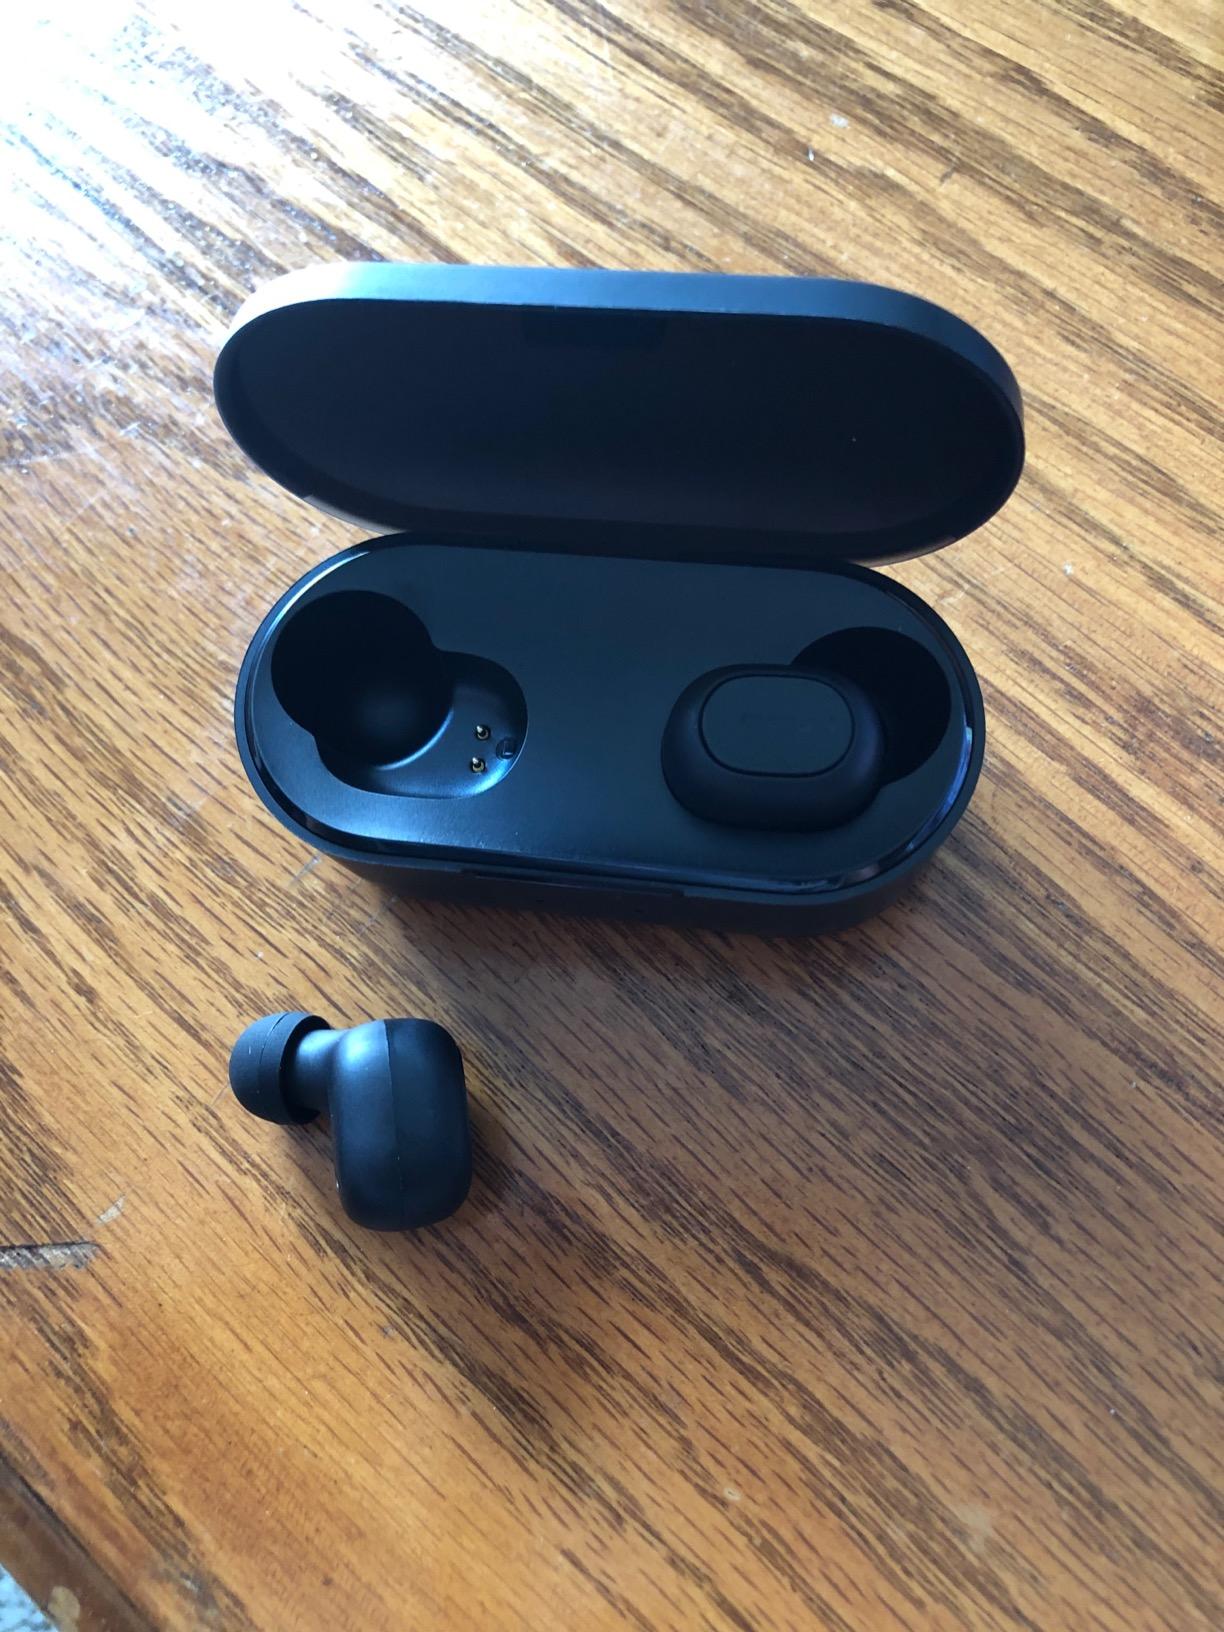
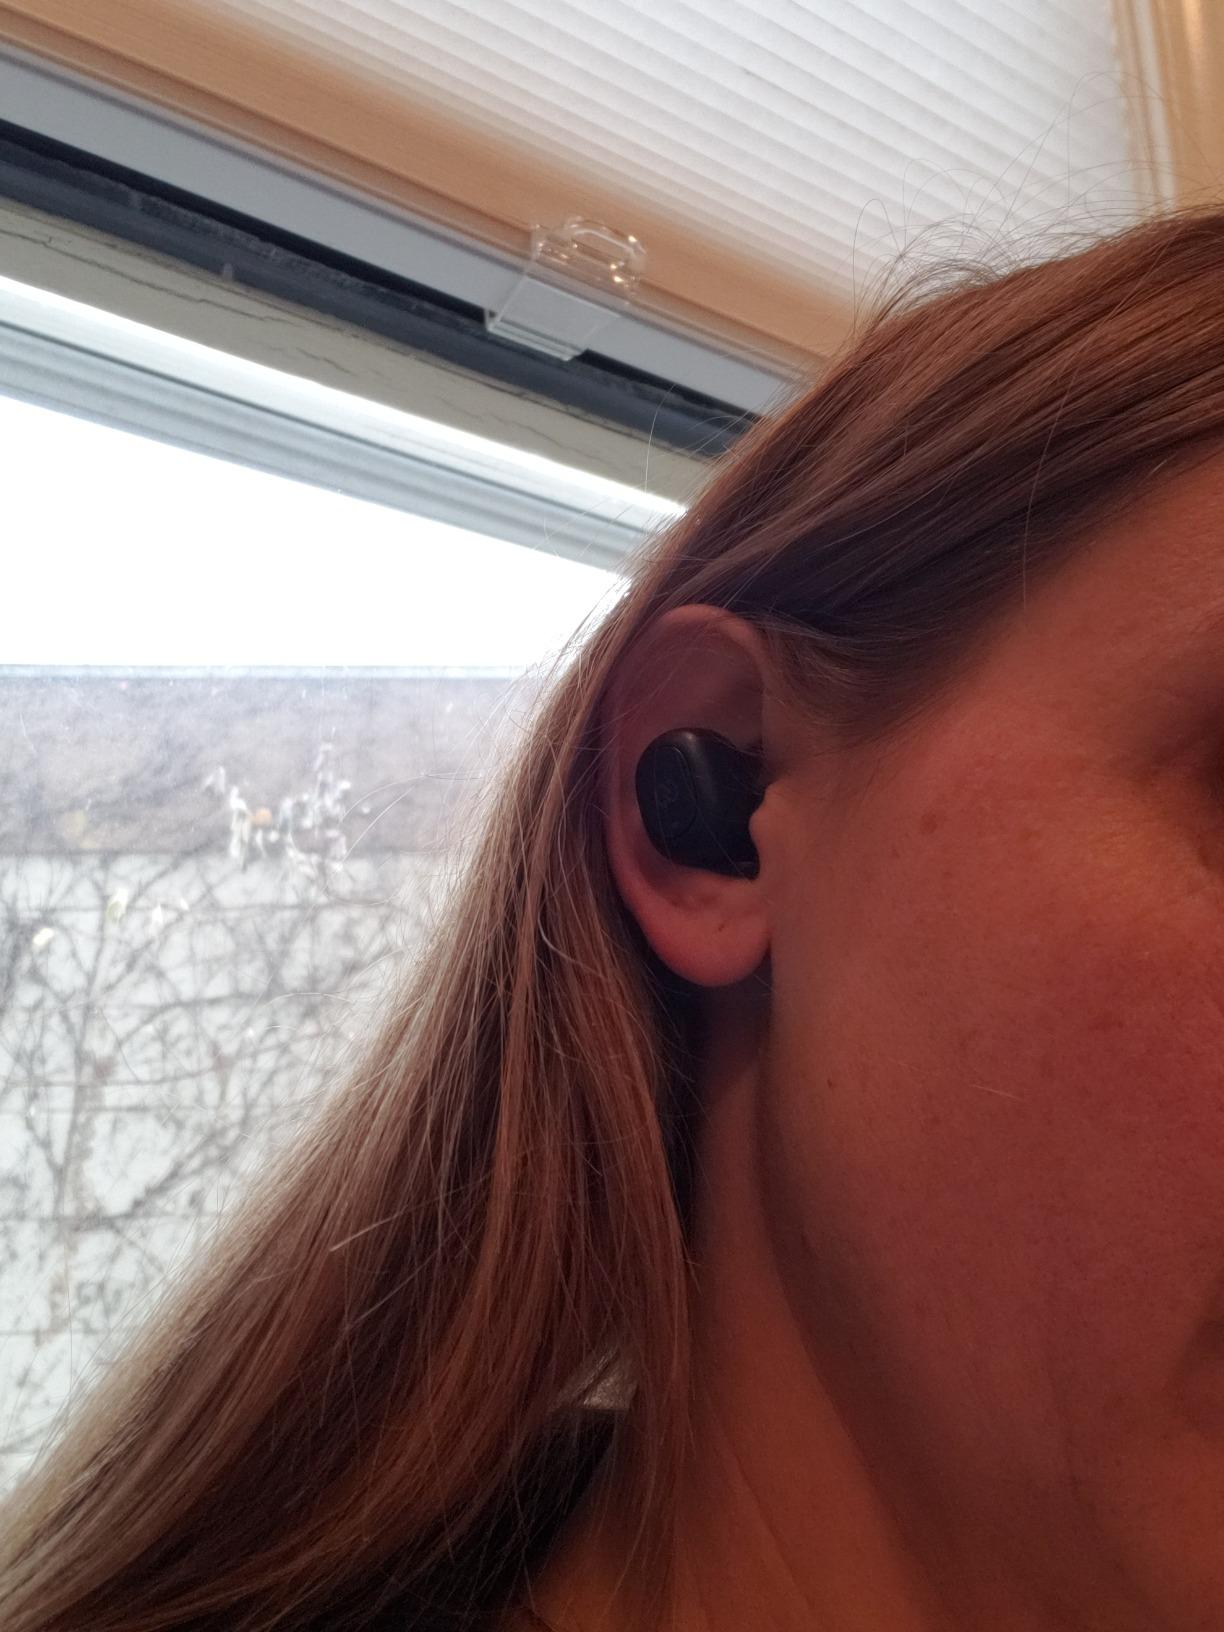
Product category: earbuds
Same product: no